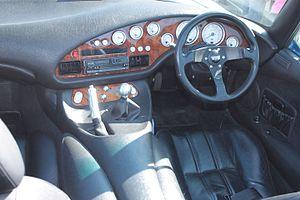
Tableau de bord de TVR Griffith 500 V8, 5L, 340hp.